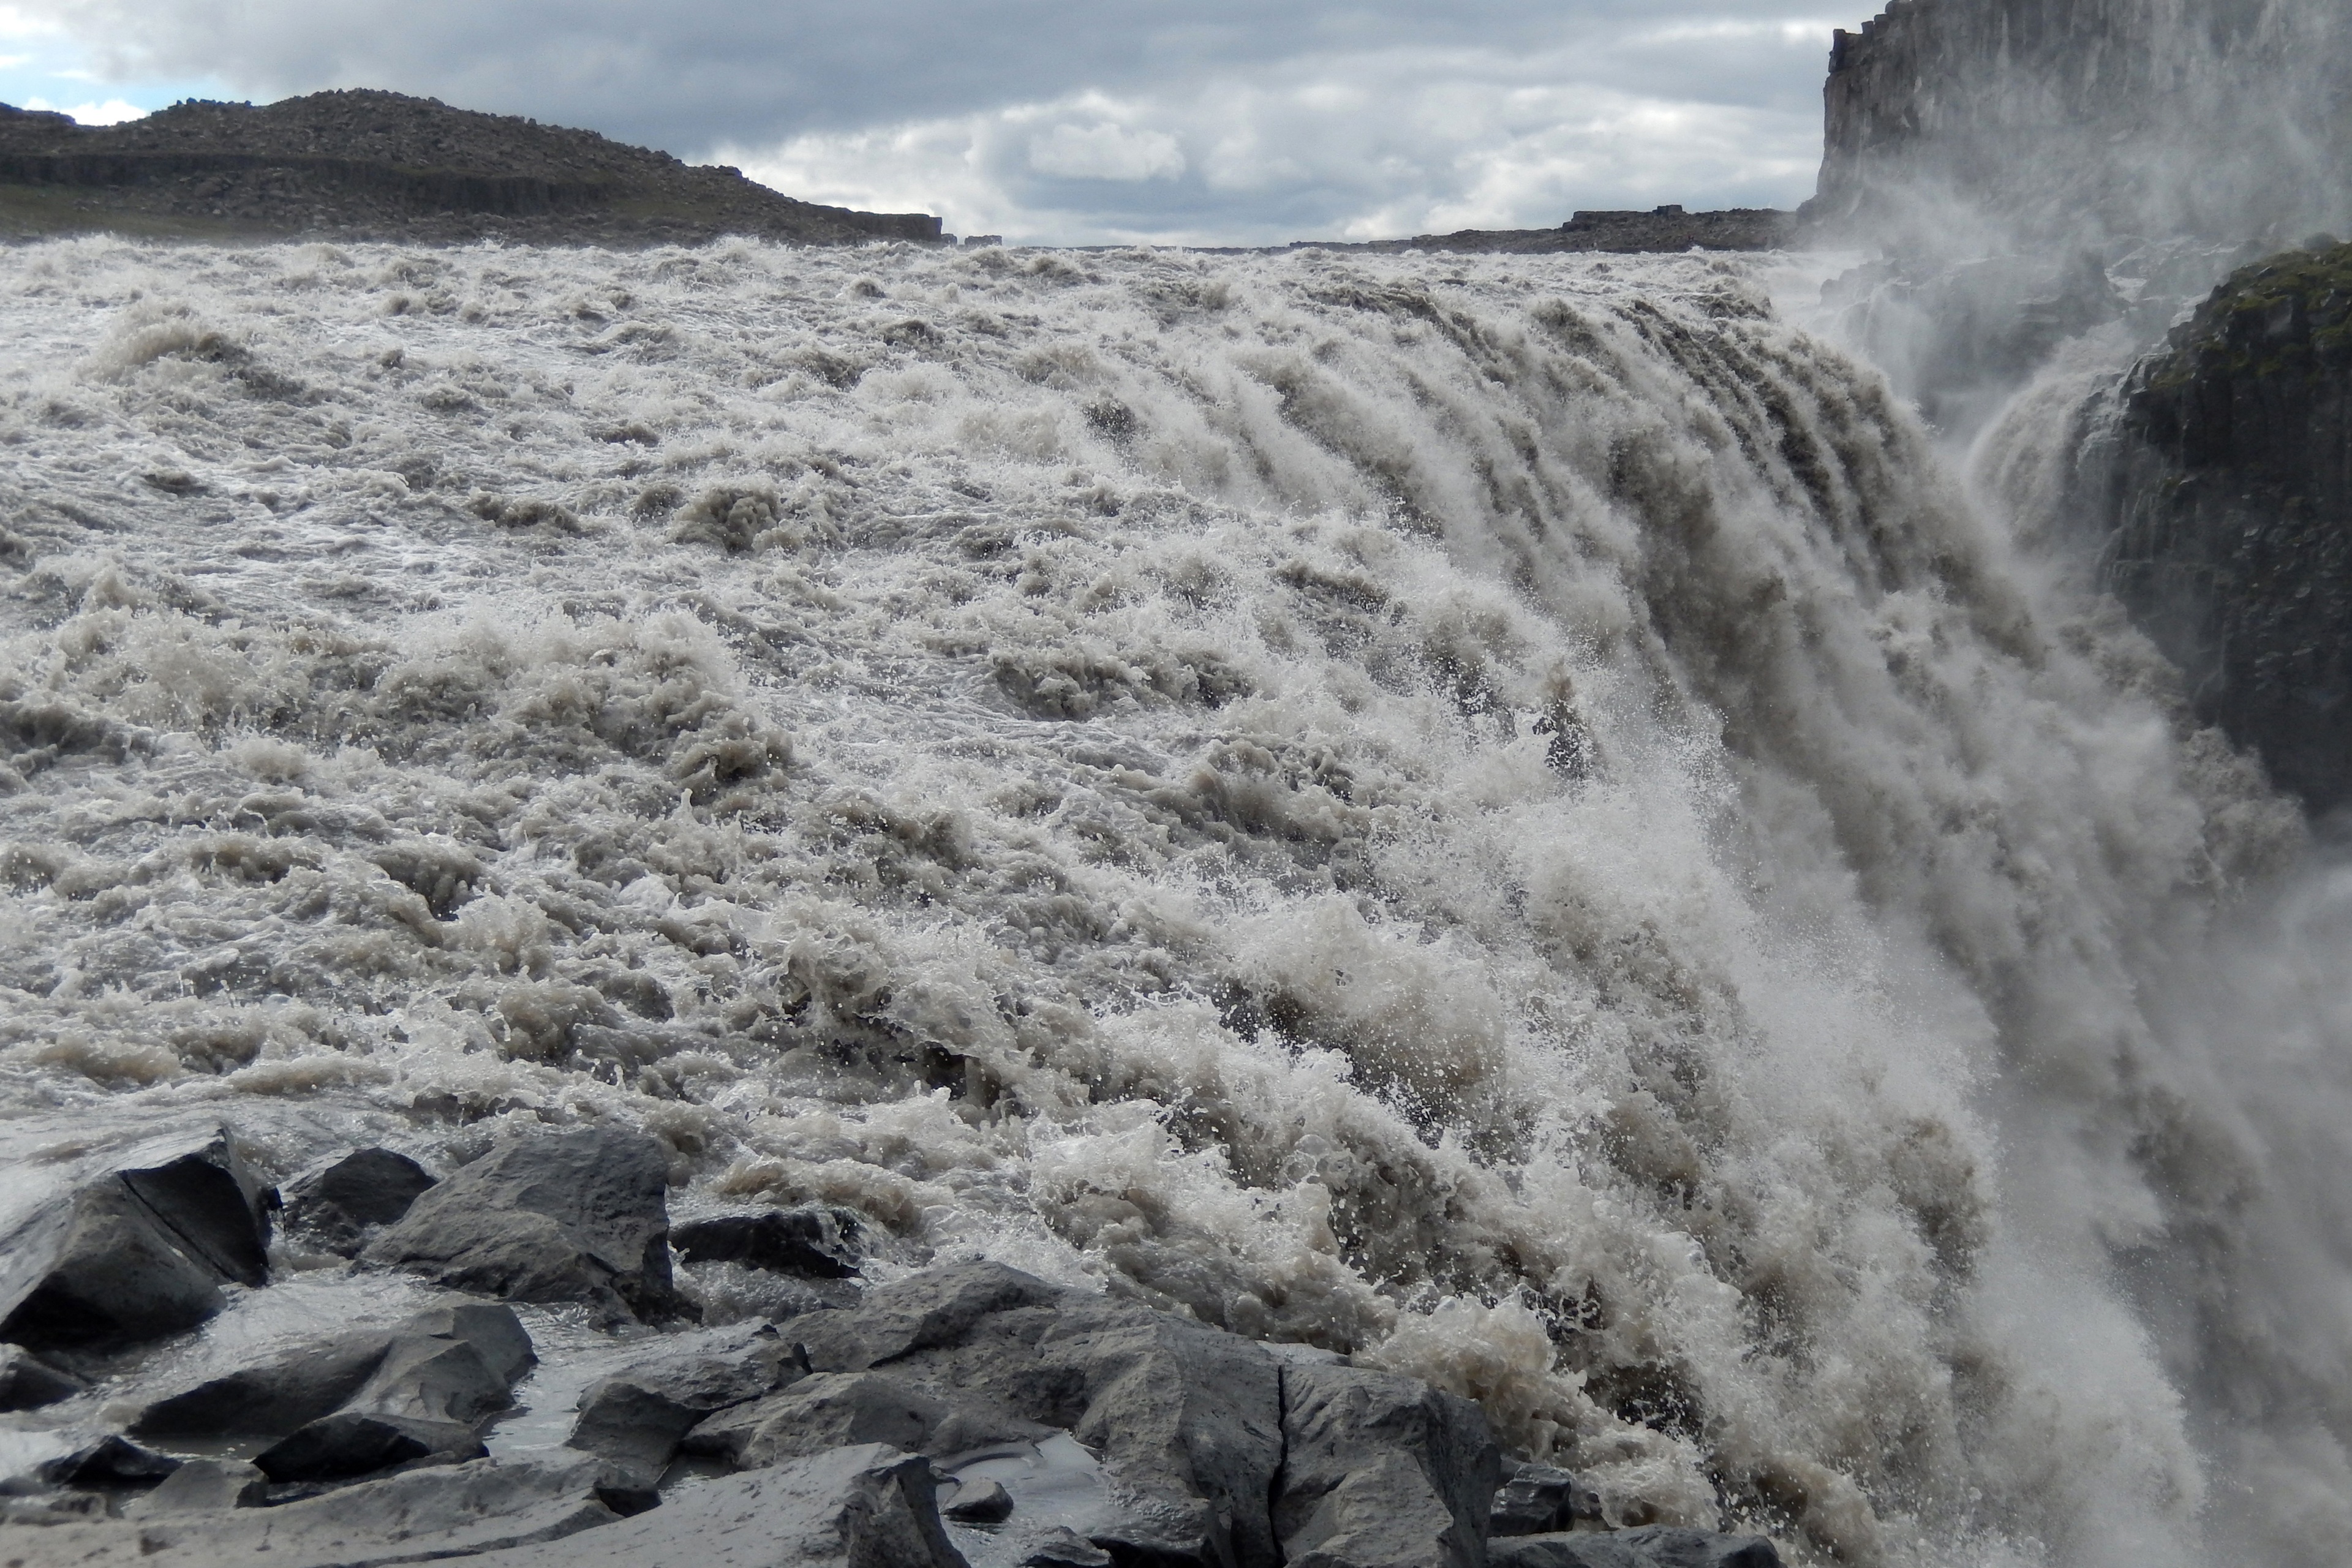
landscape, sea, coast, nature, waterfall, mountain, snow, winter, wave, weather, rapid, terrain, body of water, places of interest, power, water feature, force, dettifoss, falling height, dashing, amount of water, geological phenomenon, wind wave